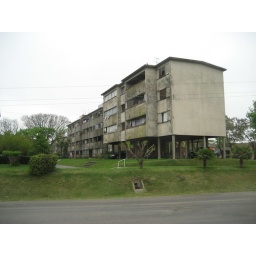
On the tour bus riding around town. I think this apartment building needs a bath. Curious why on stilts.